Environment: real
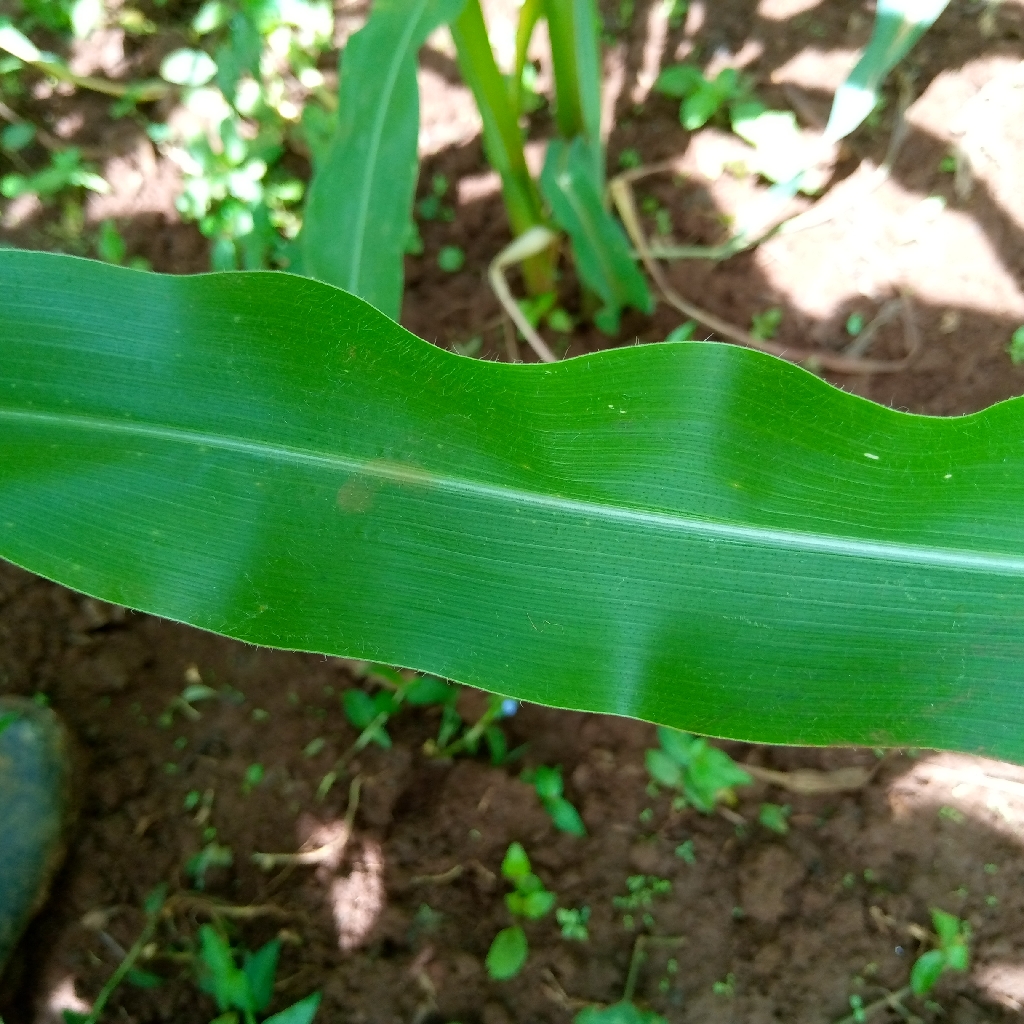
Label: healthy